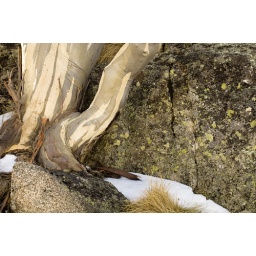
The base of a gum tree in the Snowy Mountains, Australia.